Transportation in Washington, D.C.

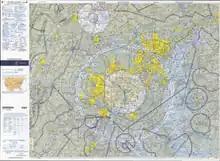
Aviation chart showing restricted airspace in the Washington DC area.

MARC provides service from Union Station to Baltimore and Perryville with intermediate stops, on both the Camden and Penn Lines. MARC's Brunswick Line provides service between Martinsburg, West Virginia, with intermediate stops, and Union Station. A new spur of the Brunswick line also goes to Frederick, Maryland. All three lines of Maryland's MARC train system begin at Union Station in Washington where passengers can transfer to the Washington Metro's Red Line. Connections can also be made at , , , , and stations.